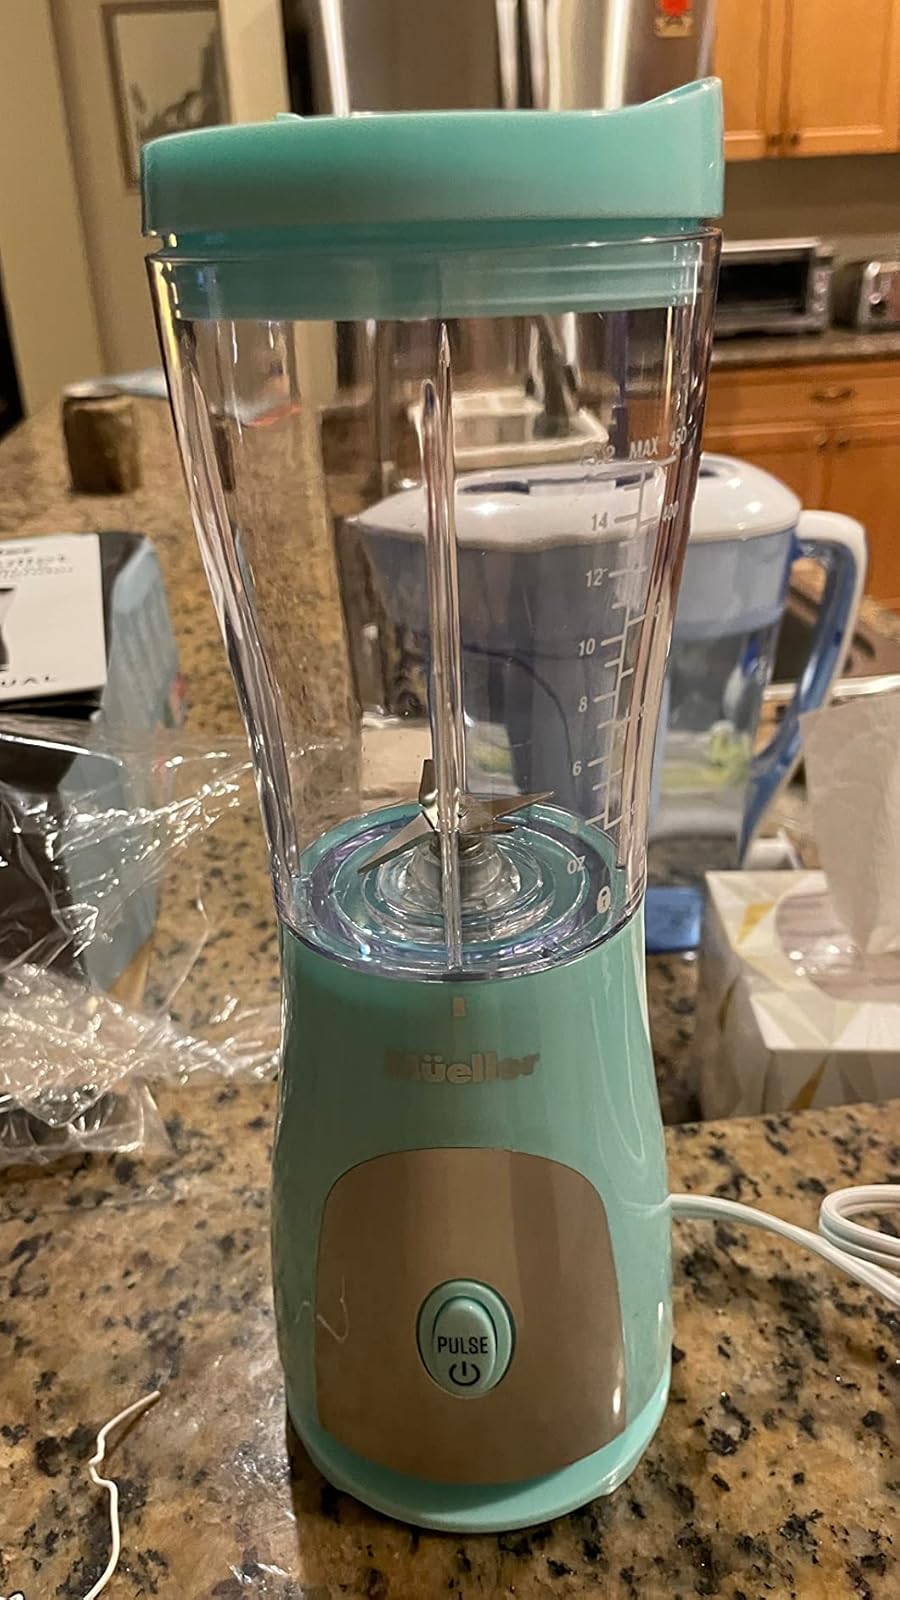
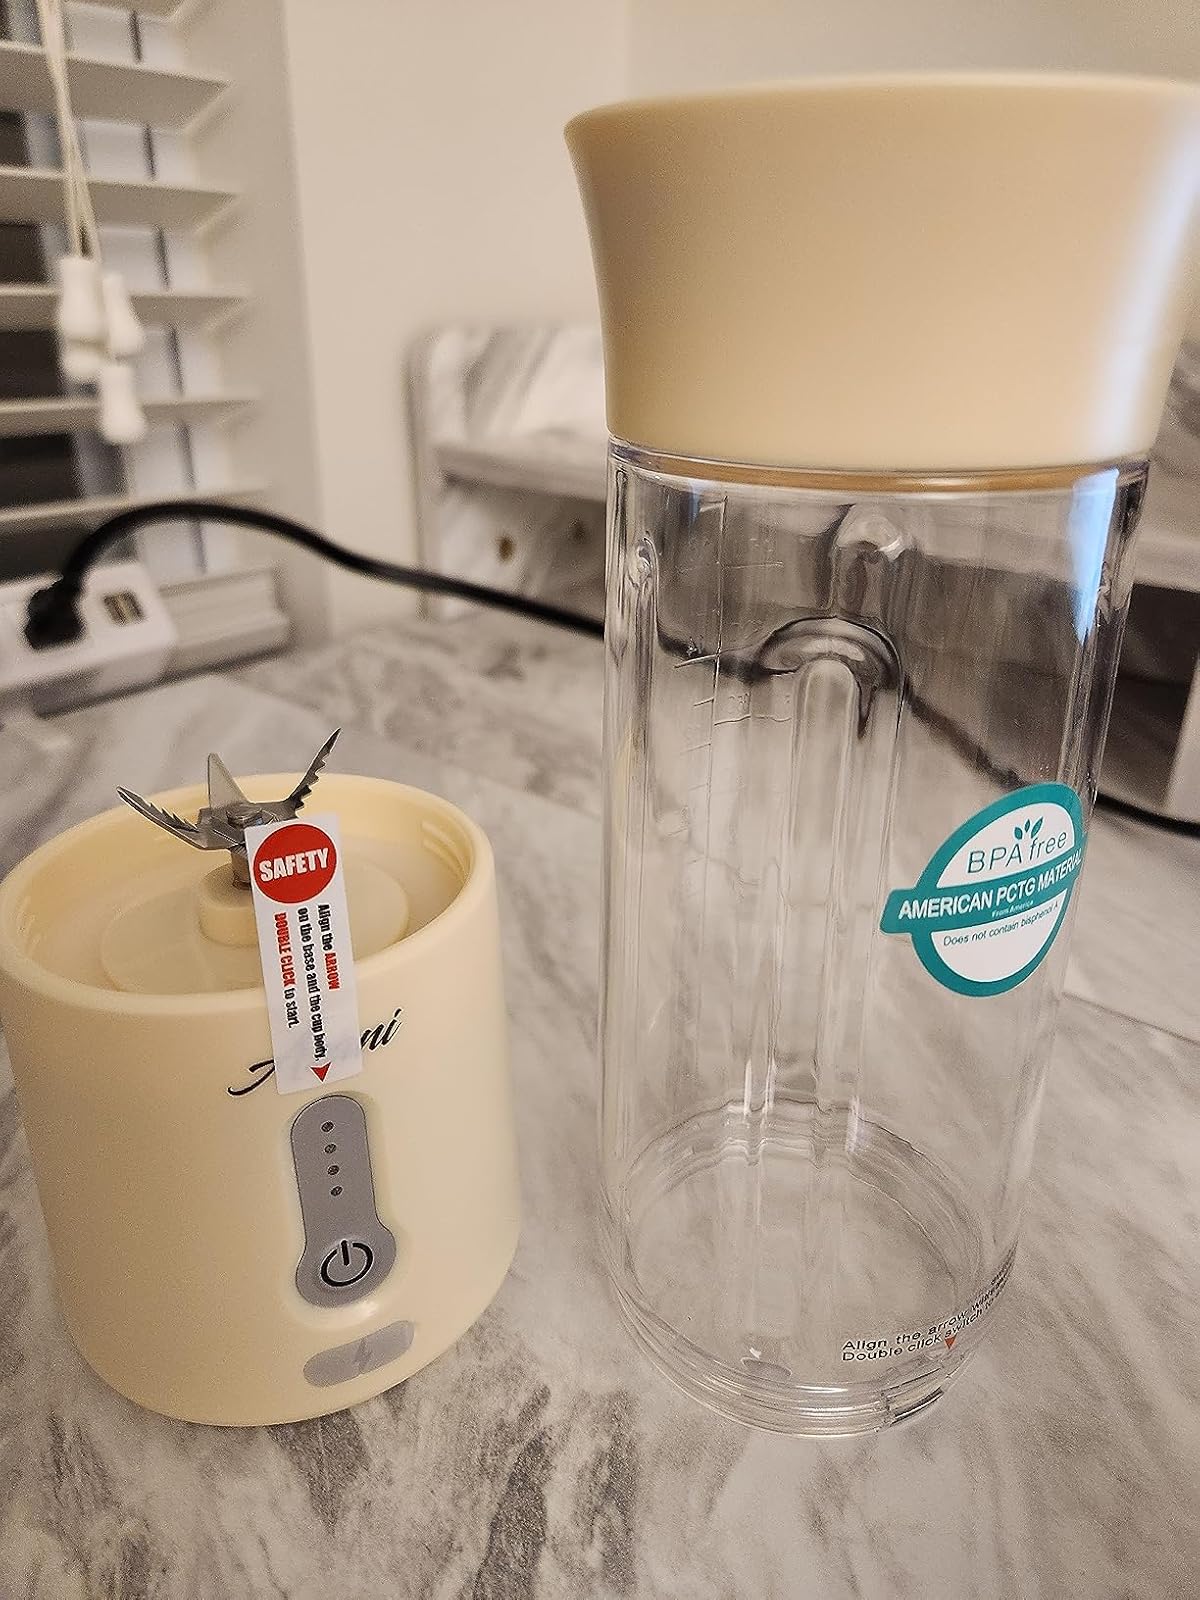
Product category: items_blender
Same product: no